Berriedale, Highland

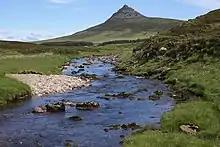
Berriedale Water Maiden Pap in the background

Berriedale is a small estate village on the northern east coast of Caithness, Scotland, on the A9 road between Helmsdale and Lybster, close to the boundary between Caithness and Sutherland. It is sheltered from the North Sea. The village has a parish church in the Church of Scotland.